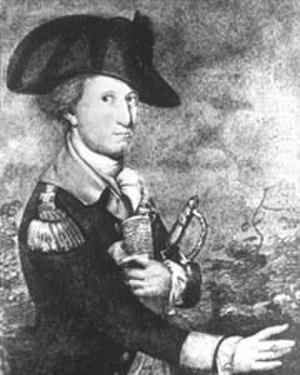
James Jackson était un homme politique américain né en Angleterre, membre du Parti républicain-démocrate. Il fut membre de la Chambre des représentants des États-Unis de 1789 à 1791. Il fut également sénateur de la Géorgie de 1793 à 1795 et de 1801 jusqu'à sa mort en 1806. En 1797, il fut élu gouverneur de Géorgie et resta en poste jusqu'en 1801. Son petit-fils, également appelé James Jackson, fut également un homme politique.